Card reader

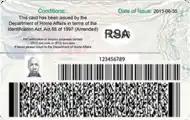
The reverse of a South African Smart ID card, which uses both 1D and 2D barcodes

Card readers are often used to read identification cards for the purposes of physical or electronic access control or to read data from an identity card.